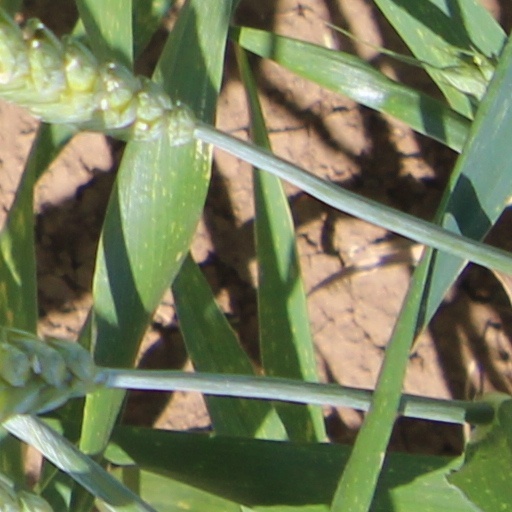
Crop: wheat